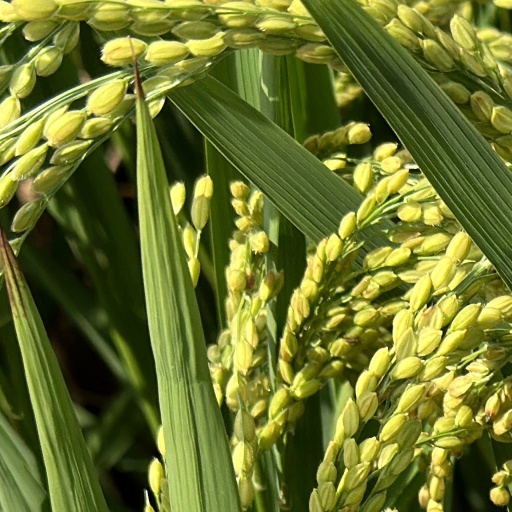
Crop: rice